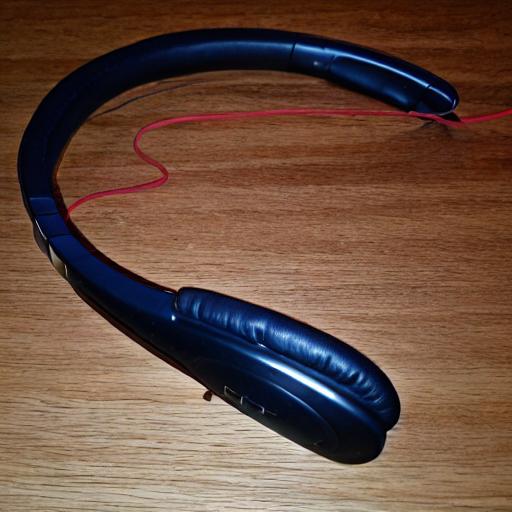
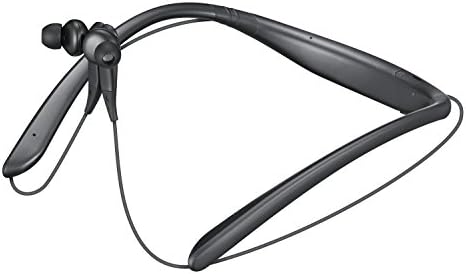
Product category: headphones
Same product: no